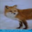
Label: fox